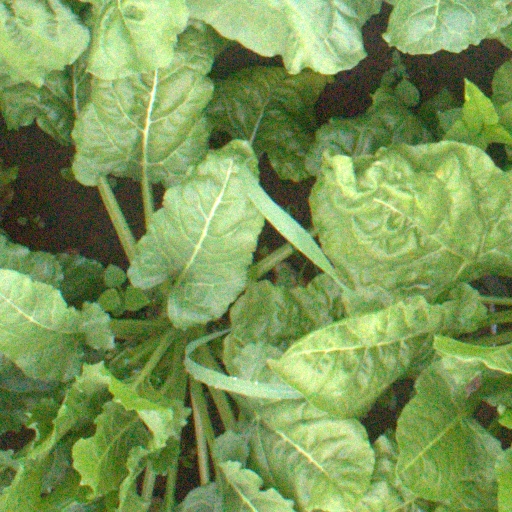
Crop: sugar beet